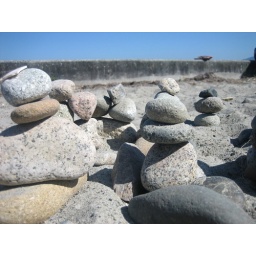
A girl in the camp created these little rock structures.